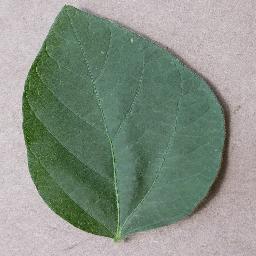
Label: Soybean___healthy